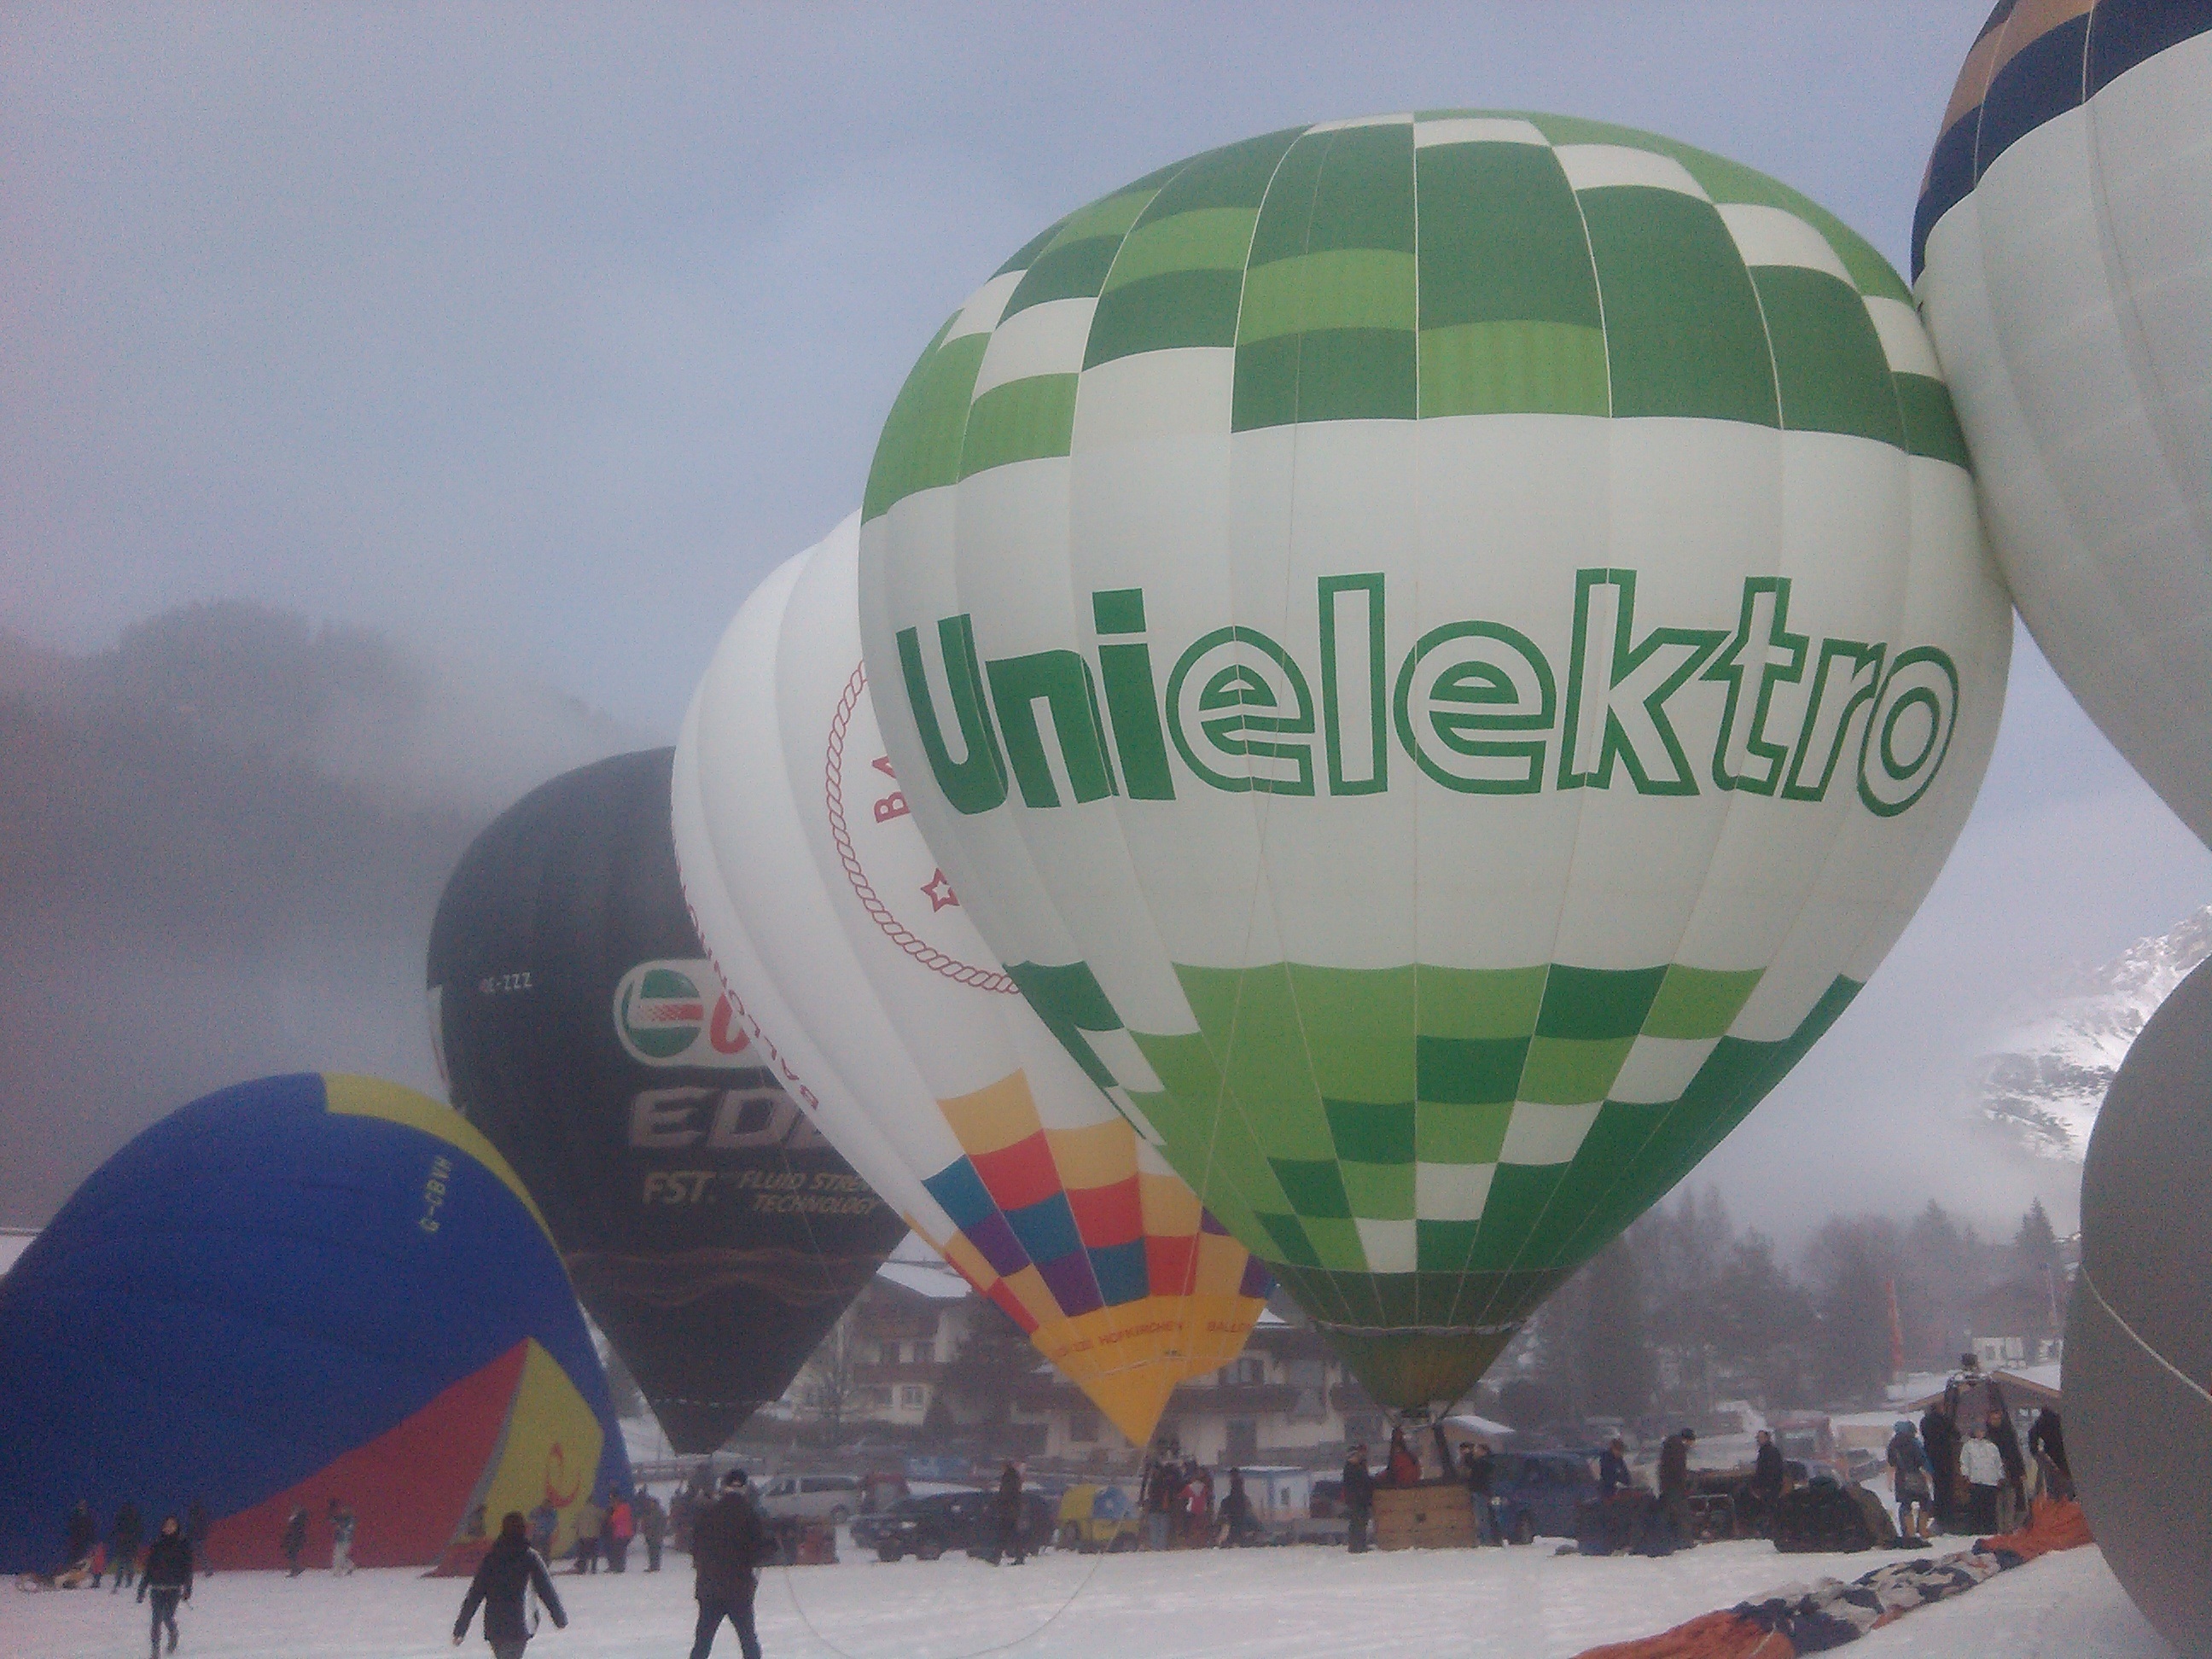
sport, balloon, hot air balloon, aircraft, vehicle, toy, airship, blimp, hot air ballooning, atmosphere of earth, executive car